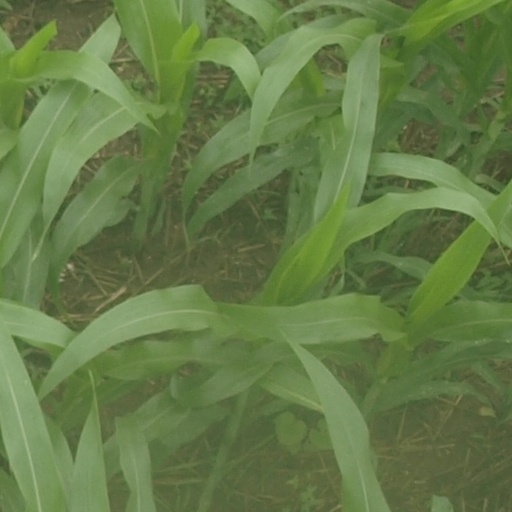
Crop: maize; corn